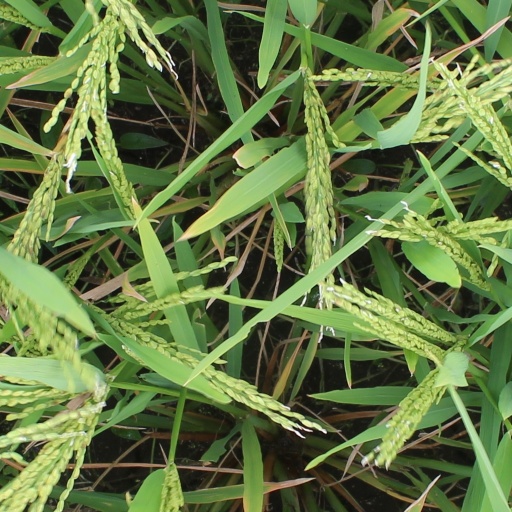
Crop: rice